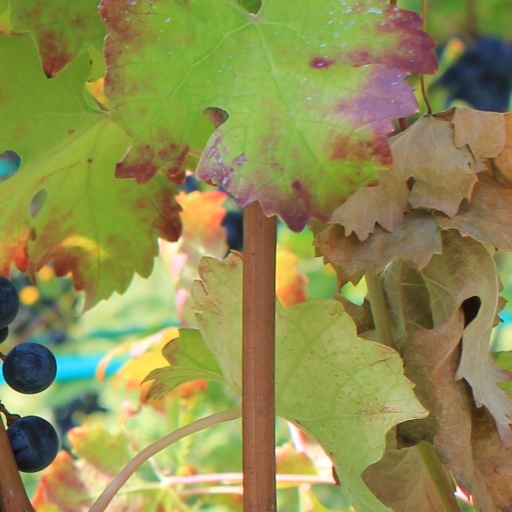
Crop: grape